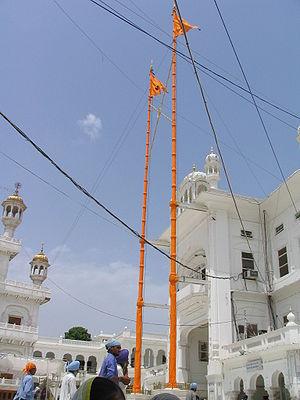
Nishan Sahib ou nisan sahib est le nom du drapeau sikh qui est placé au-dessus des gurdwaras, les temples sikhs, et les autres lieux religieux importants dans le sikhisme. Nishan vient du perse et veut dire drapeau, sahib vient de l'arabe et se traduit par « maître », « seigneur » ; c'est un titre honorifique souvent utilisé dans le sikhisme comme dans le nom du Livre saint : le Guru Granth Sahib.